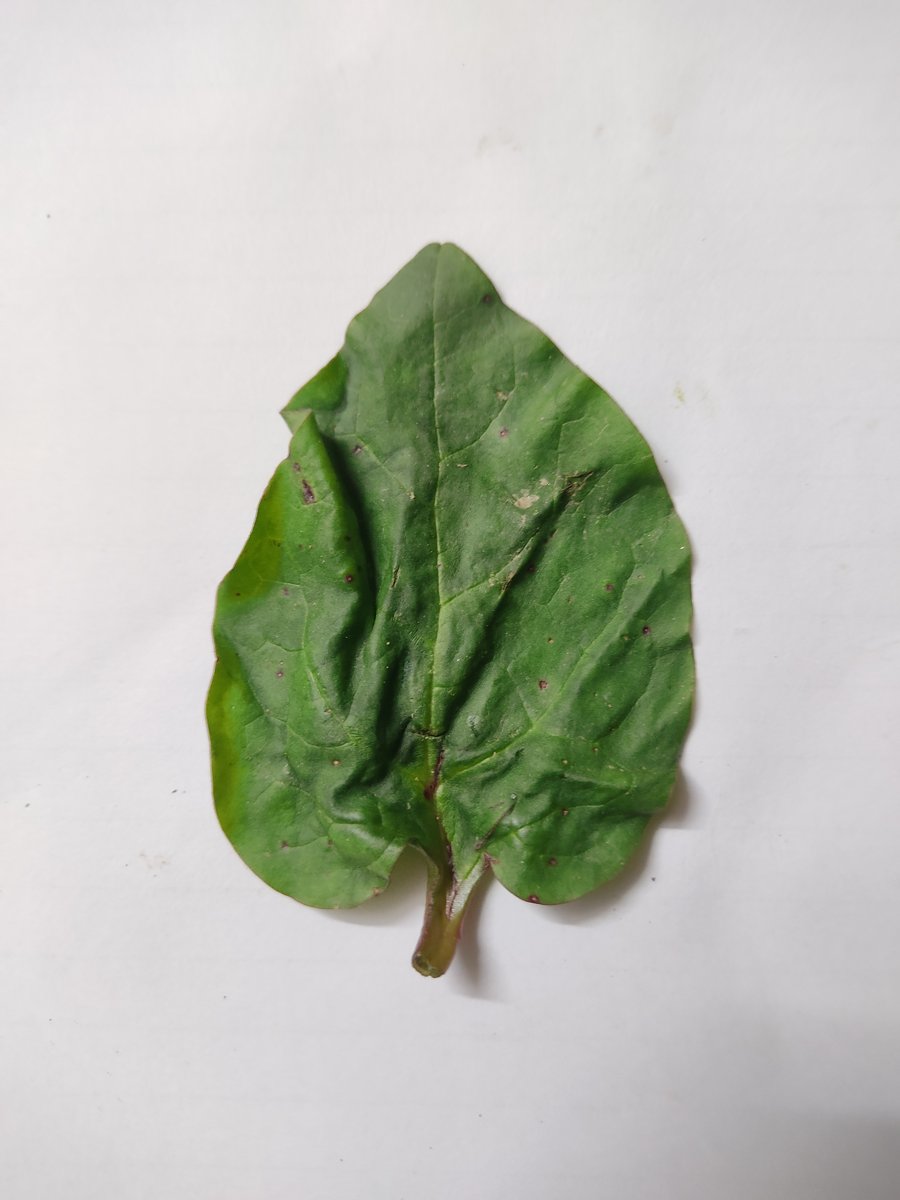
Label: Bacterial-Spot